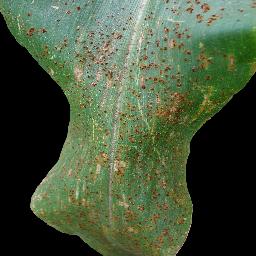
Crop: corn
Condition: (maize)_common_rust